The Dalles Civic Auditorium

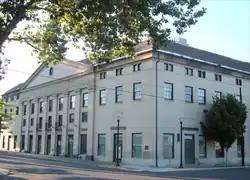
The Dalles Civic Auditorium in 2006

The Dalles Civic Auditorium is a historic building on the National Register of Historic Places located at the corner of Fourth and Federal streets in The Dalles, Oregon. It is currently owned by the Civic Auditorium Historic Preservation Committee, a non-profit corporation formed specifically for the purpose of purchasing it from the City of The Dalles to save it from scheduled demolition, restore it, and operate it as a local and regional cultural center.